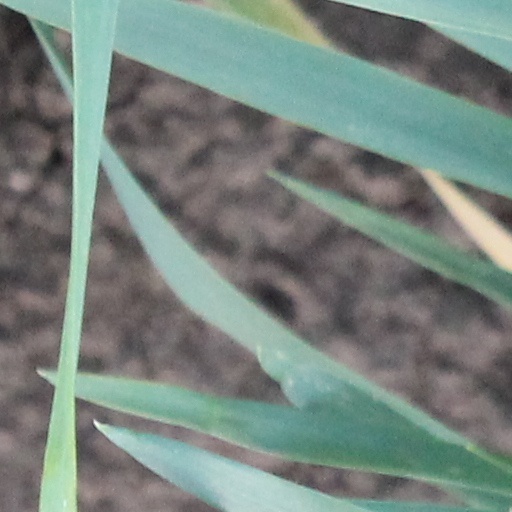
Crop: wheat